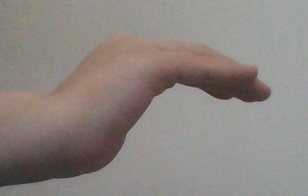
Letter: haa